Kepler-61

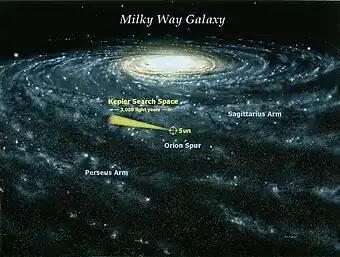
The "Kepler Space Telescope" search volume, in the context of the Milky Way Galaxy.

Prior to Kepler observation, Kepler-61 had the 2MASS catalogue number 2MASS J19411308+422831. In the Kepler Input Catalog it has the designation of KIC 6960913, and when it was found to have transiting planet candidates it was given the Kepler object of interest number of KOI-1361.